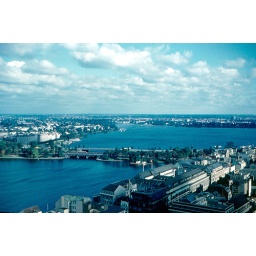
The Binnen Alster is in the foreground, and the larger Aussen Alster is in the background. The bridge carries a road and the railroad main line.